Michael Moore

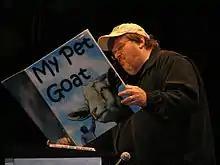
Moore lampoons George W. Bush's reaction to the September 11 attacks notification.

Moore has written and co-written eight non-fiction books, mostly on similar subject matter to his documentaries. "Stupid White Men" (2001) is ostensibly a critique of American domestic and foreign policy but, by Moore's own admission, is also "a book of political humor". "Dude, Where's My Country?" (2003), is an examination of the Bush family's relationships with Saudi royalty, the Bin Laden family, and the , and a call-to-action for liberals in the 2004 election. Several of his works have made bestseller lists.